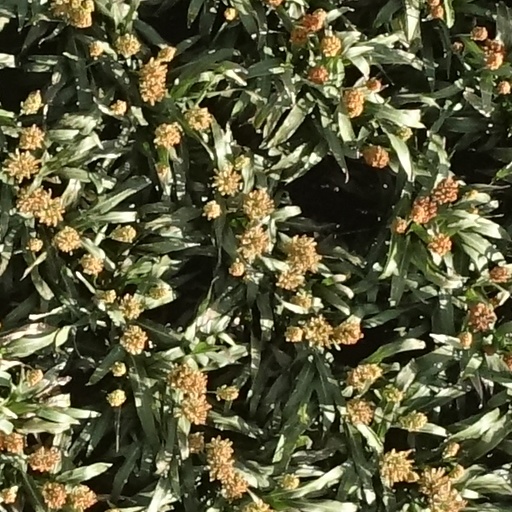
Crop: sorghum